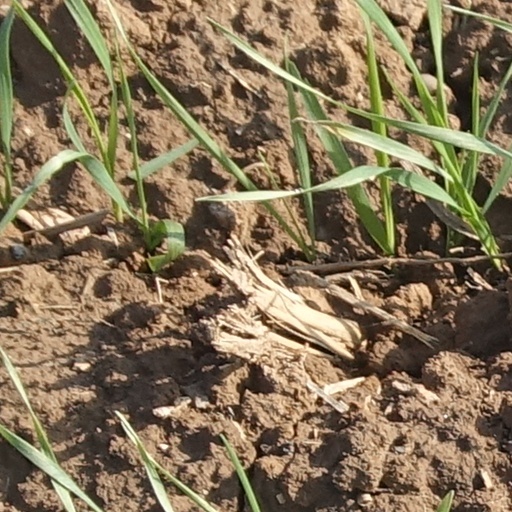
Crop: wheat